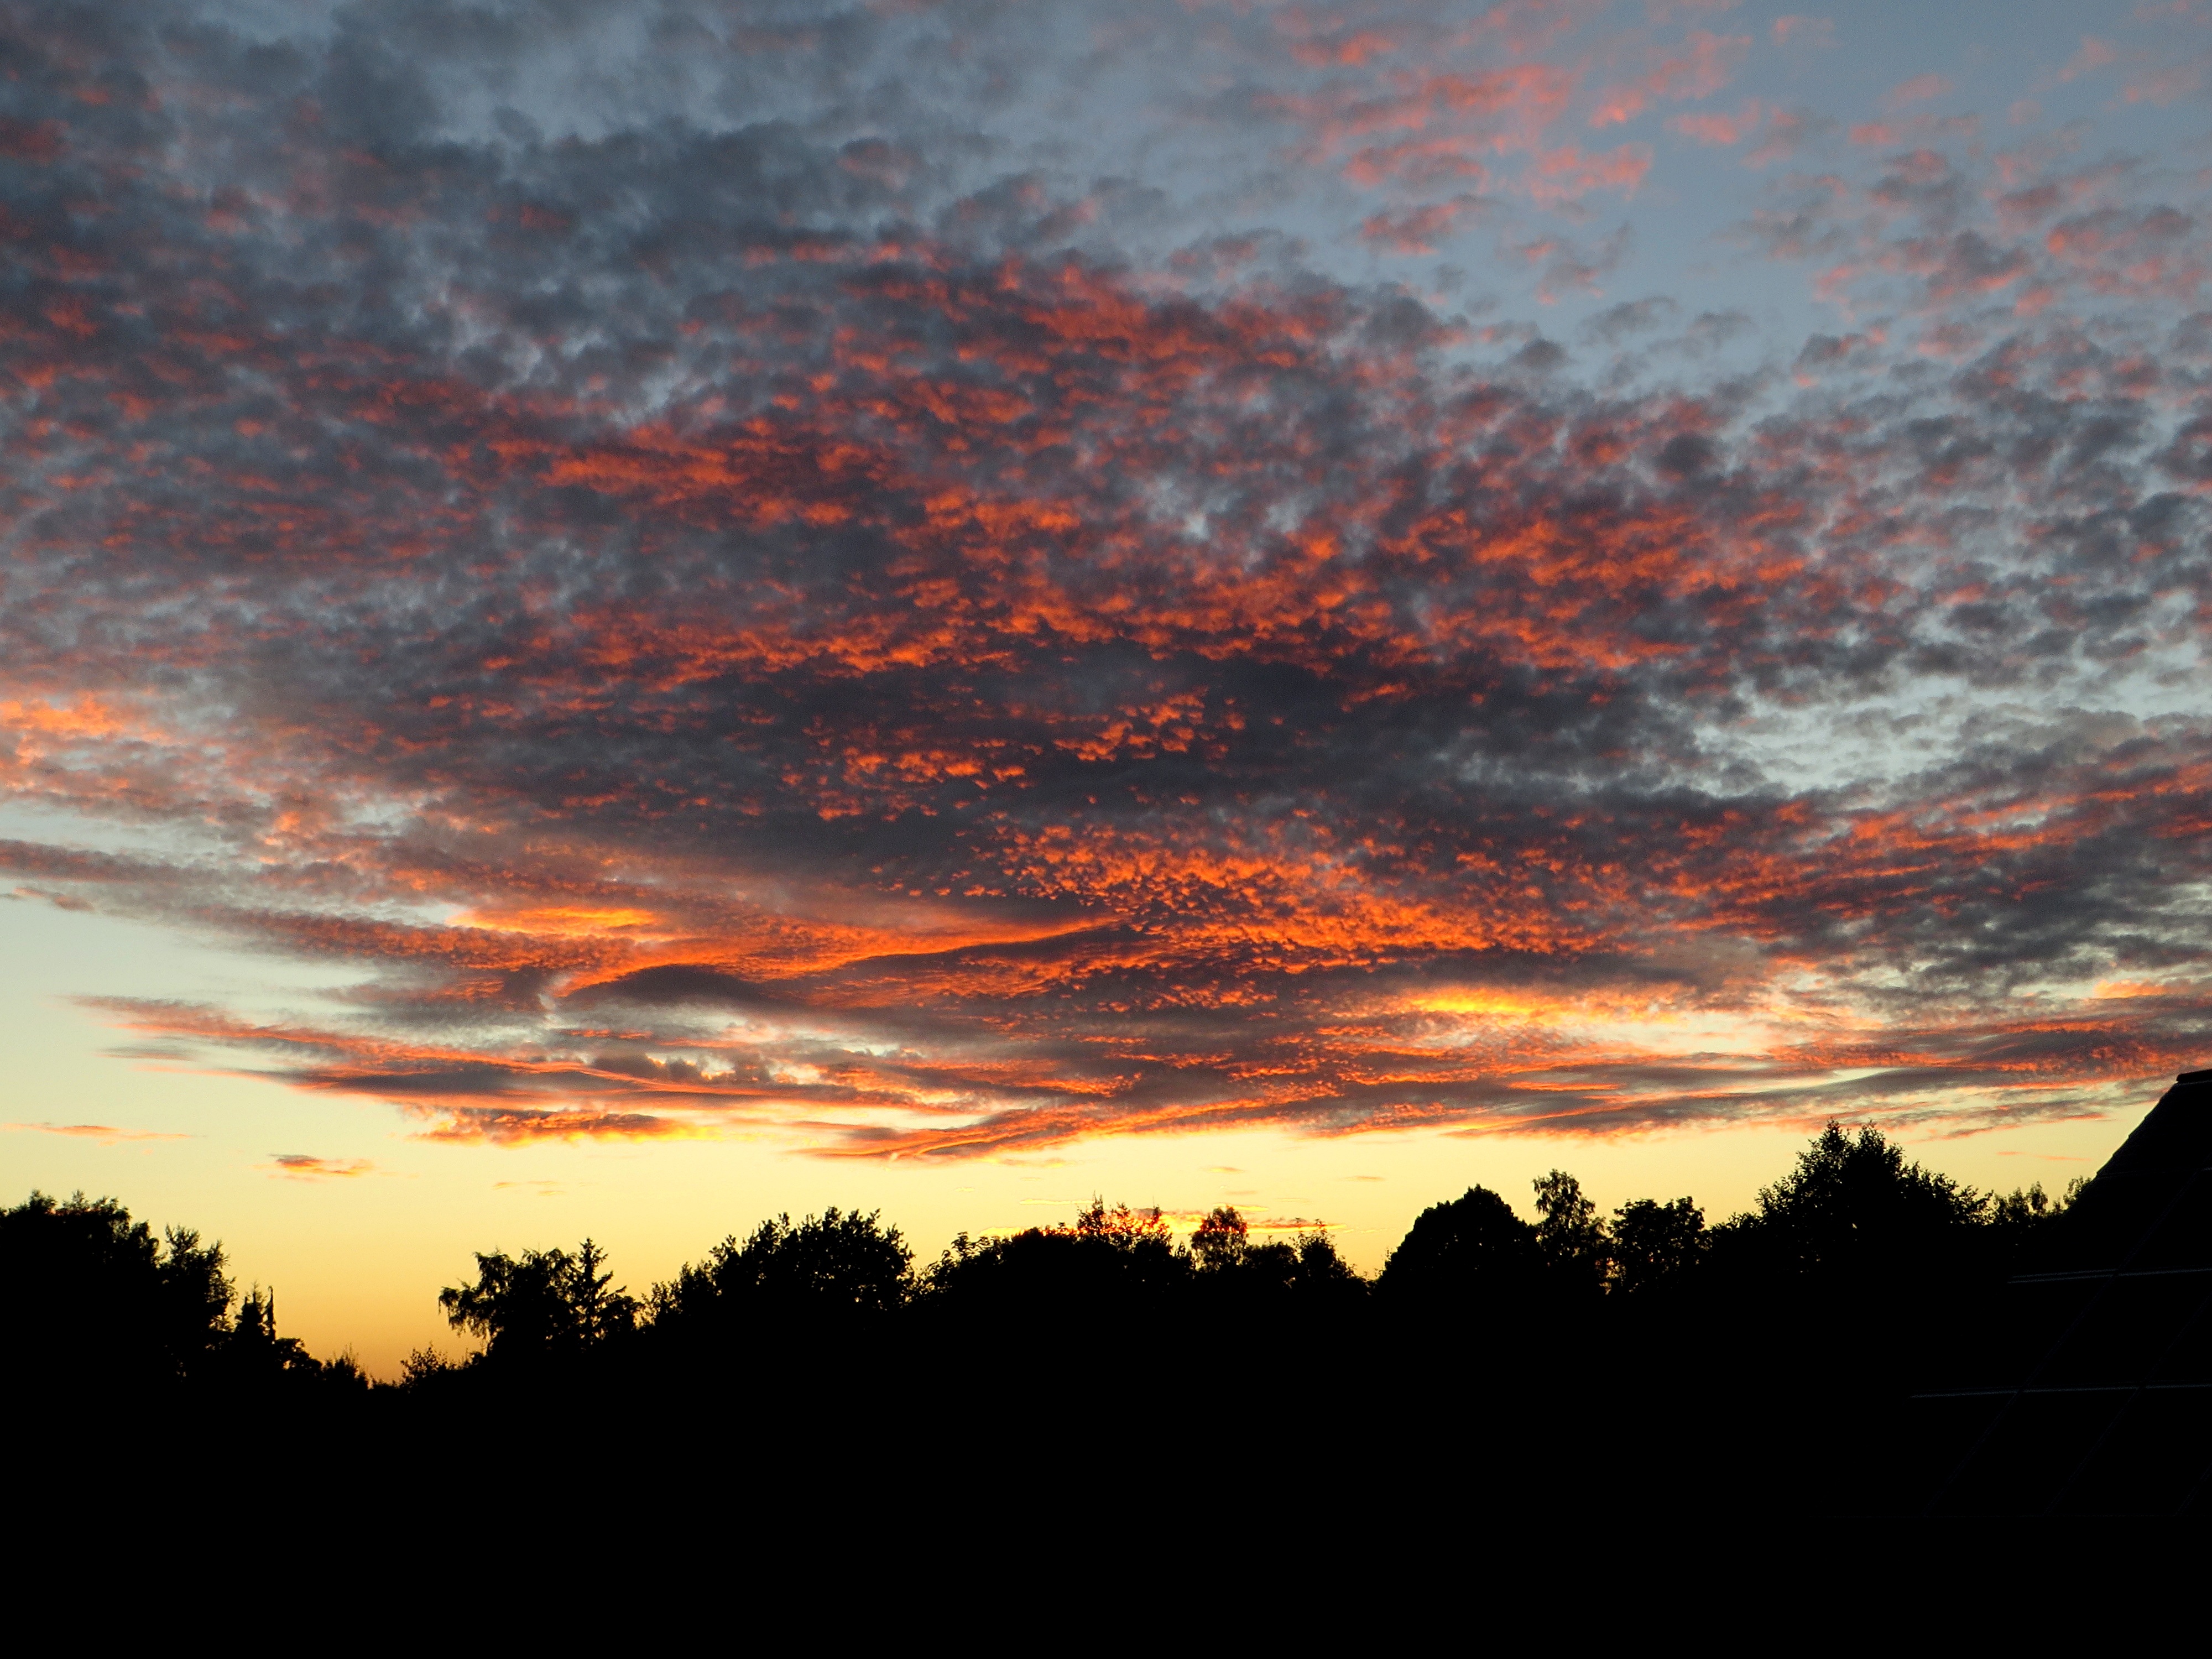
horizon, cloud, sky, sunrise, sunset, morning, dawn, atmosphere, dusk, evening, clouds, afterglow, evening sky, dark clouds, meteorological phenomenon, red sky at morning